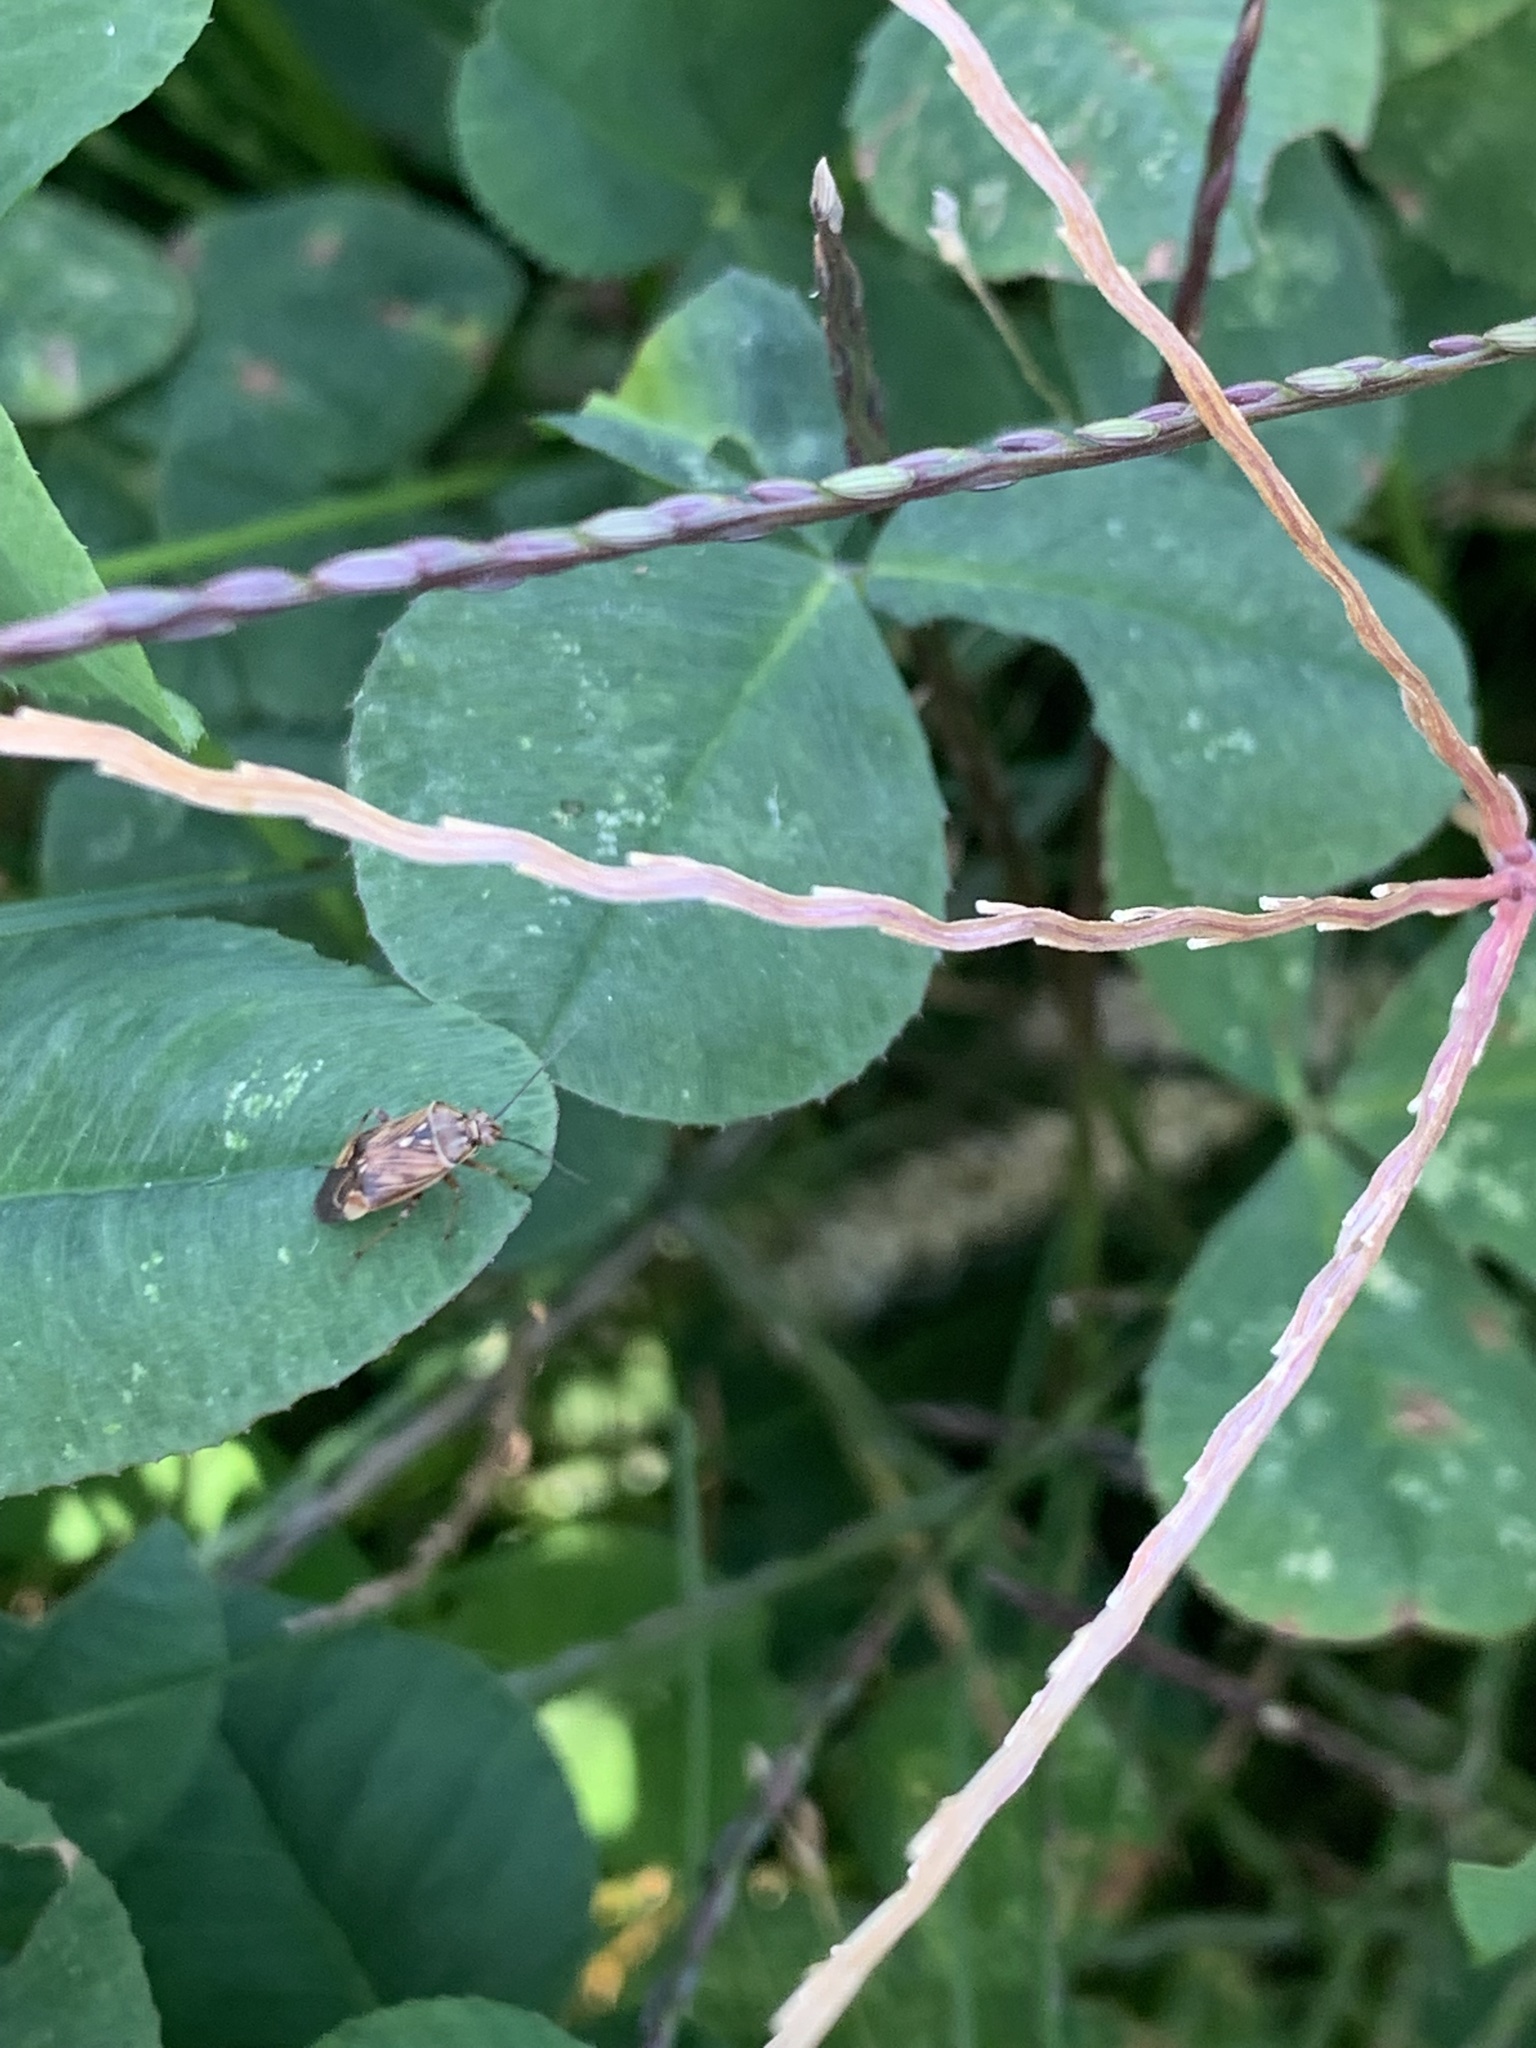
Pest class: lygus_bug